Middleton and Smerrill

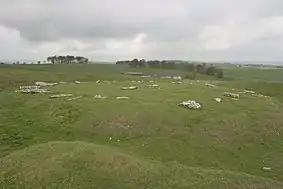
Arbor Low

This is a stone circle henge in the far west of the parish within Middleton Common. It is a druidical circle, the stones forming the circle are from six to eight feet in length, and three to four feet in width, unhewn and of varied shapes. The original number of stones is unknown as many of them have been broken, but there potentially were from 30 to 35, all of which lie horizontally on the ground and are angled towards the centre. The circle is about 150 feet in diameter and is surrounded by a vallum and entrenchment with openings or entrances on the north and south sides.